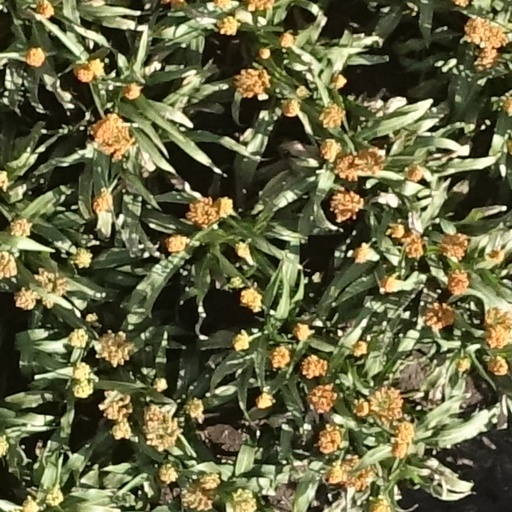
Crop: sorghum